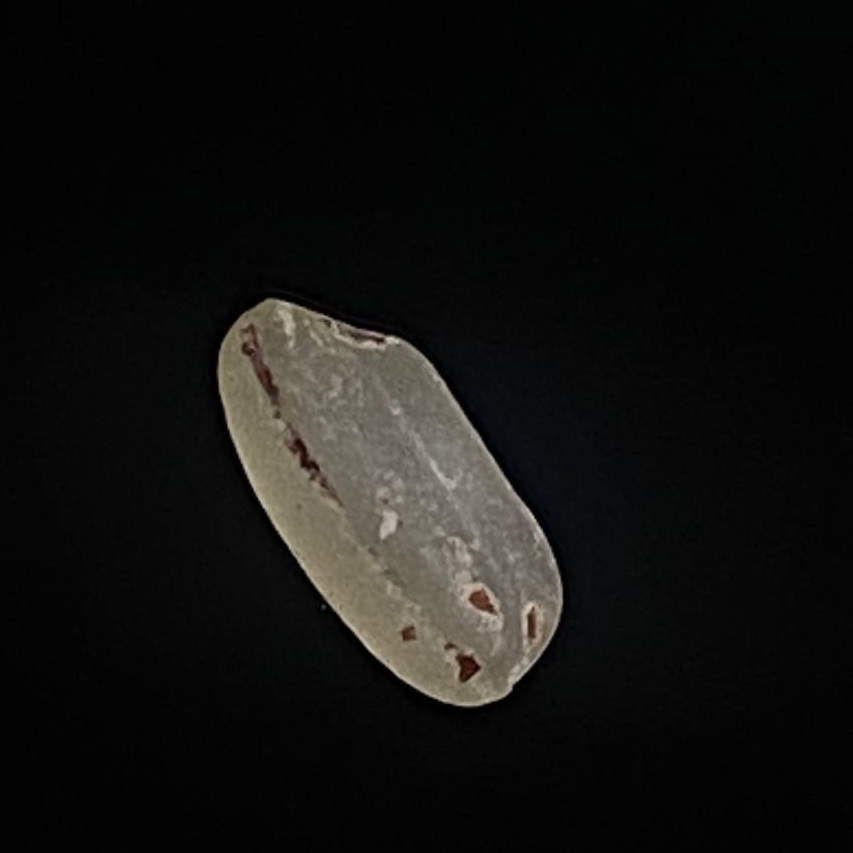
Rice variety: Amon